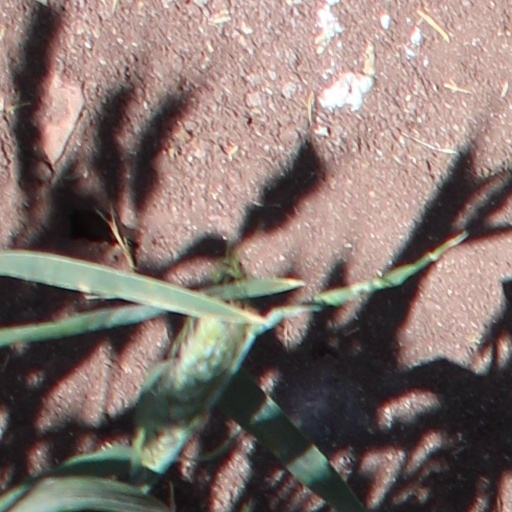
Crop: wheat